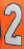
Number: 2